Etiquette in Japan

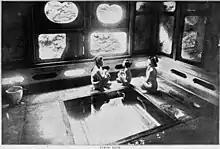
1901 image of a

Bathing is an important part of the daily routine in Japan, where bath tubs are for relaxing, not cleaning the body. Therefore, the body must be cleaned and scrubbed before entering the bathtub or . This is done in the same room as the tub, while seated on a small stool and using a hand-held shower. Soap, a wash cloth, and shampoo are provided, and the bather is expected to wash and rinse thoroughly twice before stepping into the . It is very important that no soap residue be transferred to the because the heated water is not drained after each person's use, and several hours (and the expense of a considerable amount of water) are required to heat fresh water. Any hair or debris is scooped from the water after the bath, and a lid is placed over the tub to maintain the water temperature and prevent evaporation. Water heaters also continue to maintain the temperature.